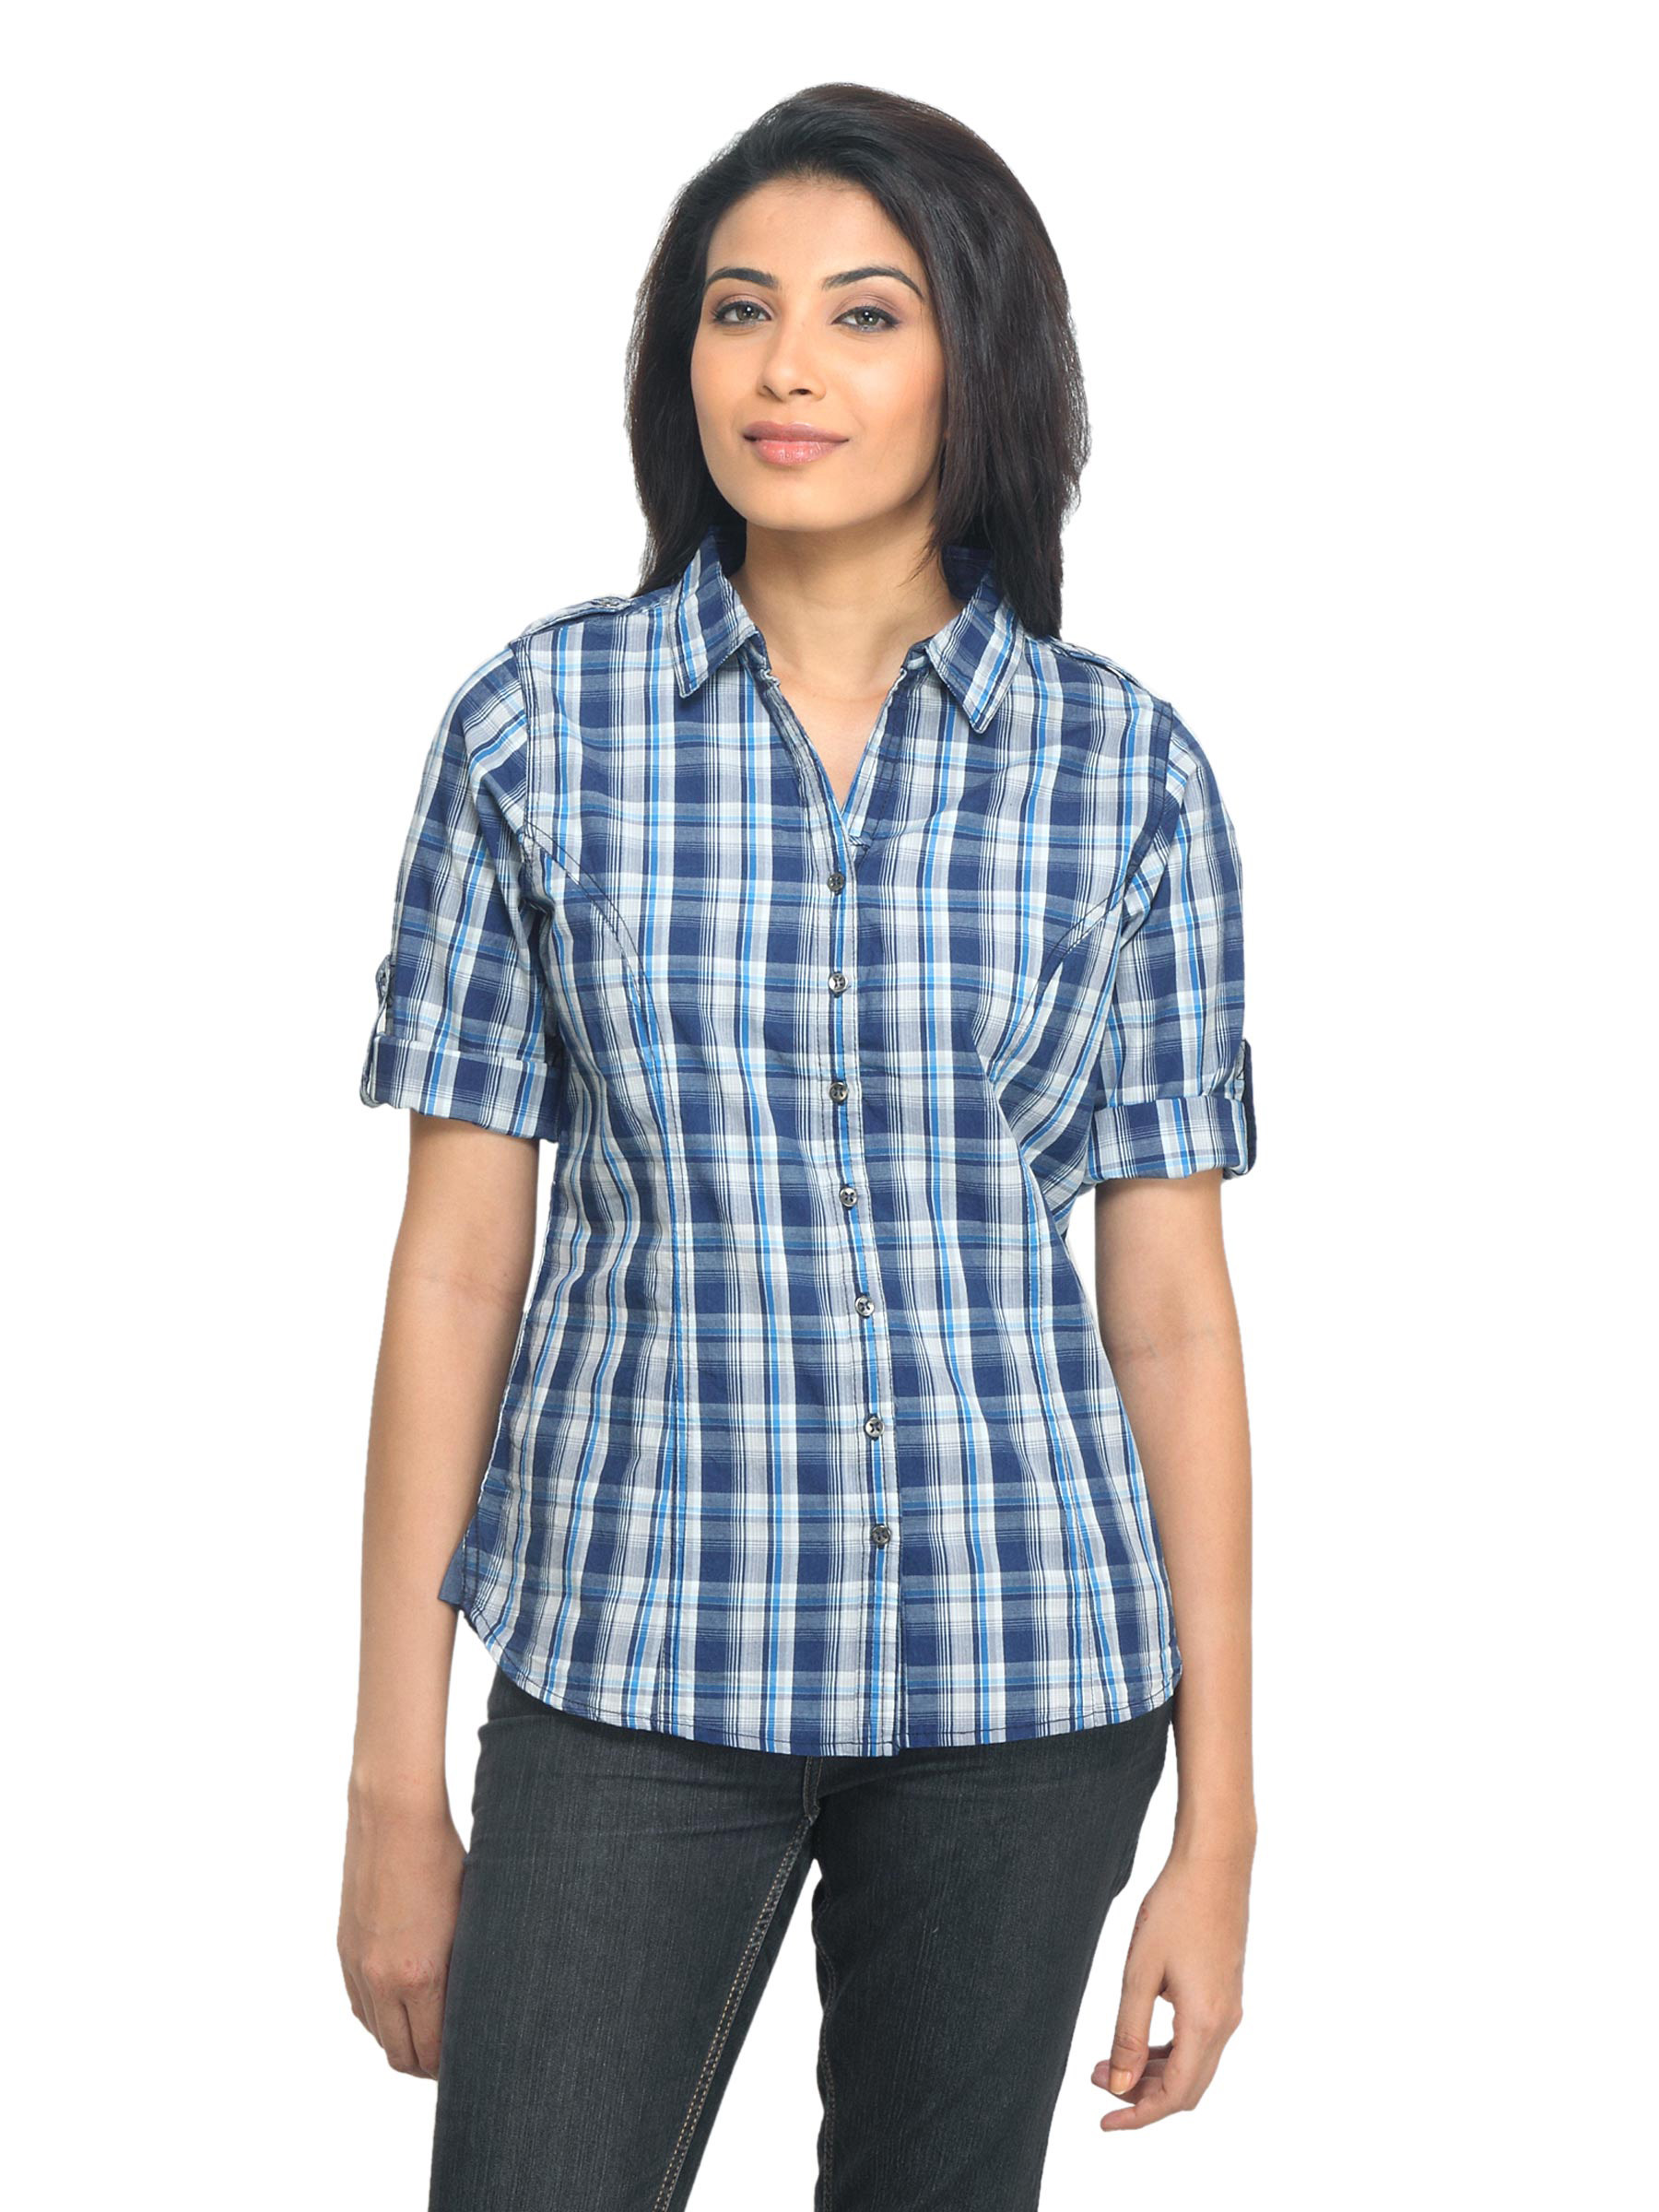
Scullers For Her Women Check Navy Blue Shirt
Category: Apparel / Topwear / Shirts
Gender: Women
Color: Navy Blue
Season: Summer 2012
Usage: Casual